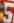
Number: 5